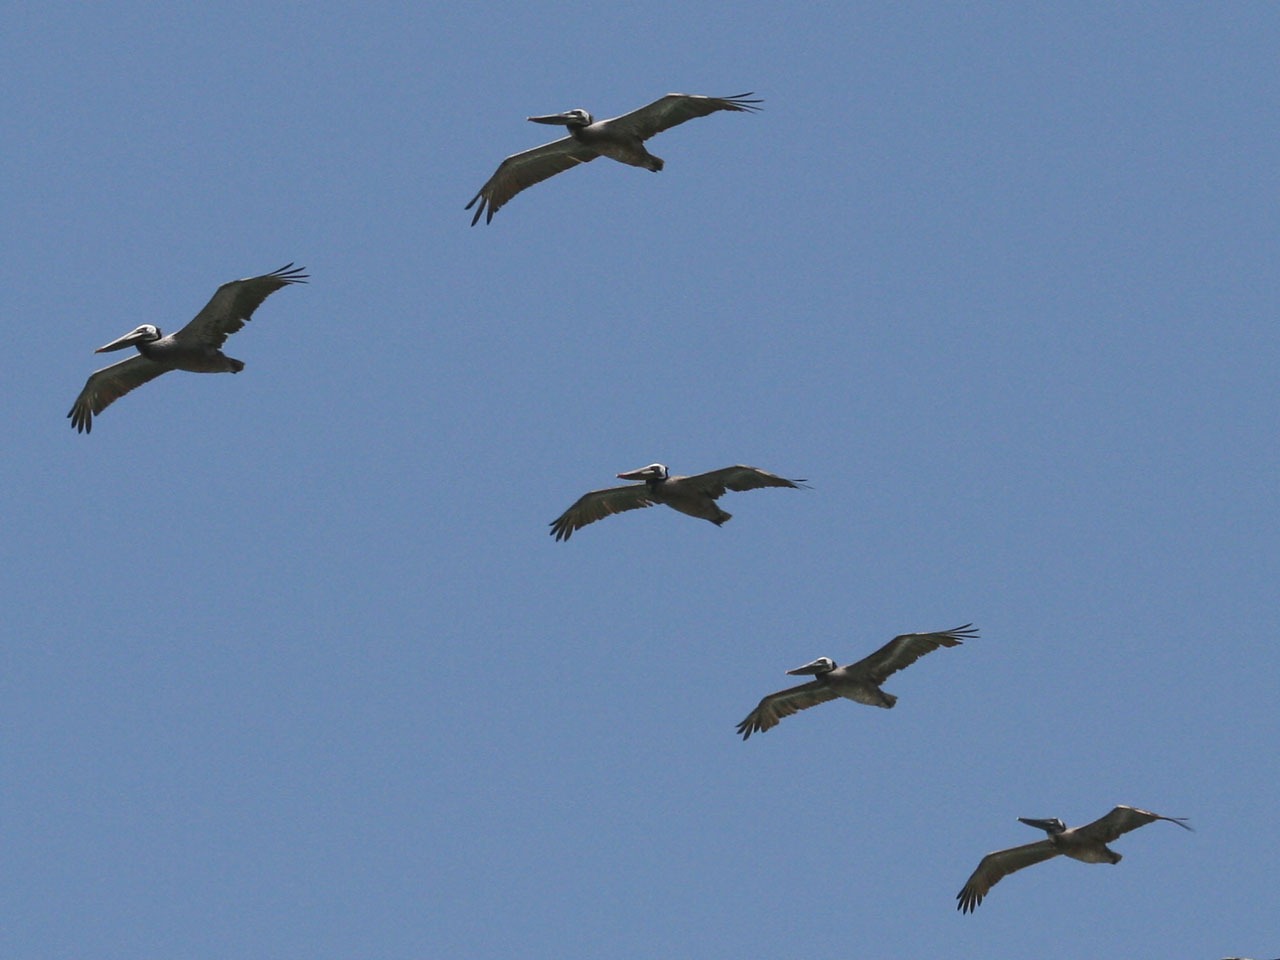
beach, coast, nature, bird, wing, pelican, flock, flight, california, fauna, goose, vertebrate, crane, pacific, huntington, water bird, bird migration, animal migration, crane like bird